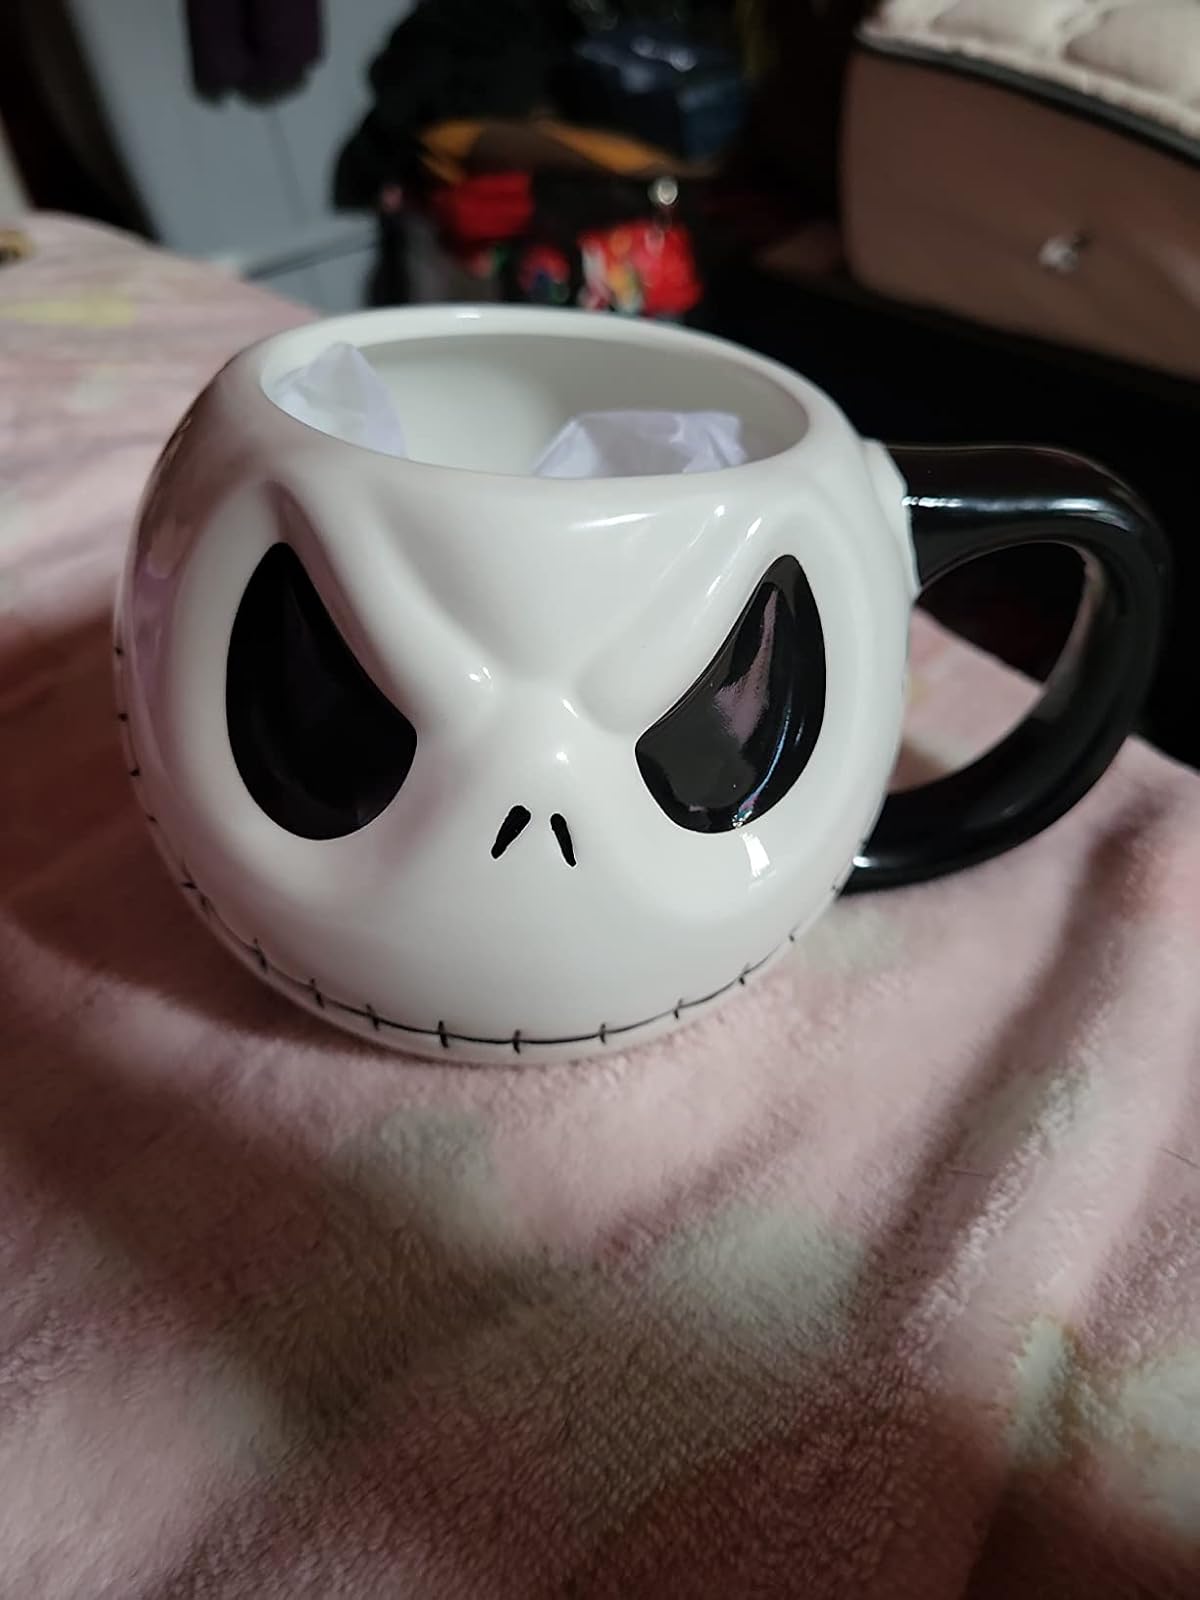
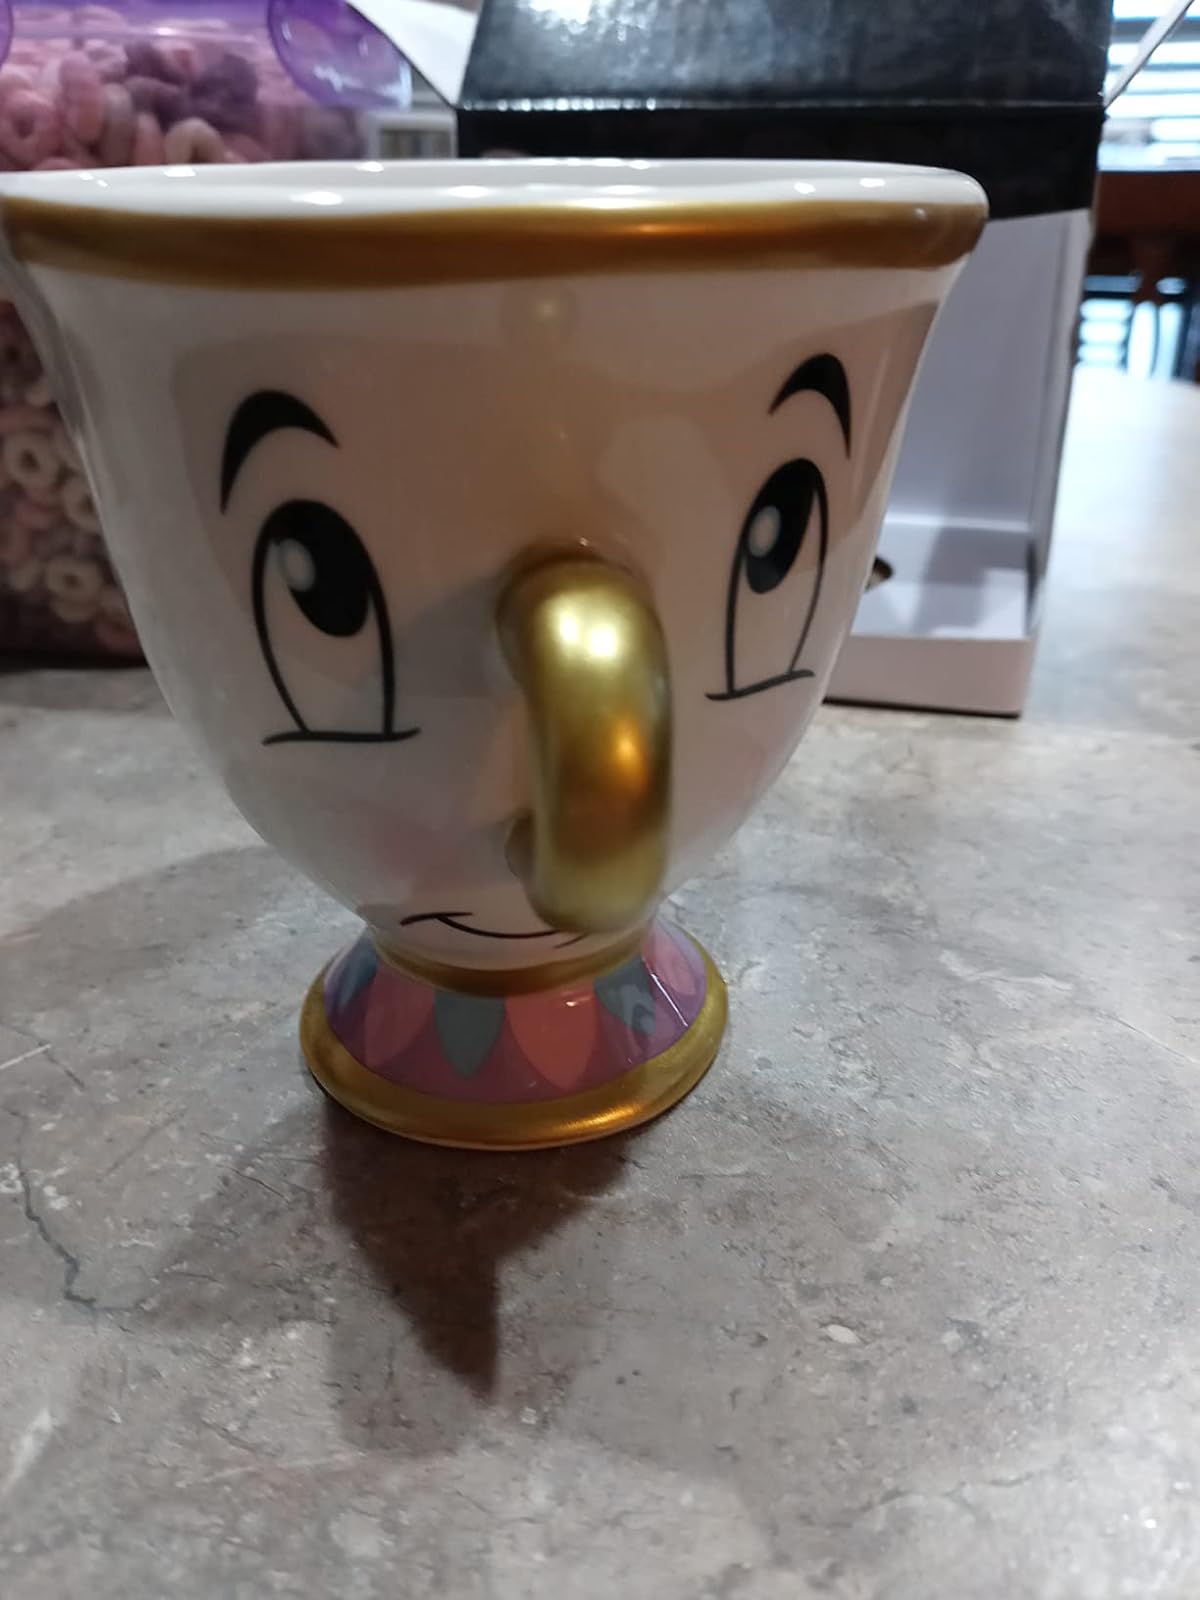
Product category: items_mug
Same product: no